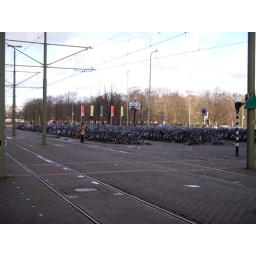
You can store your bike outside the train station. Bike theft is common in Holland, so lock up!